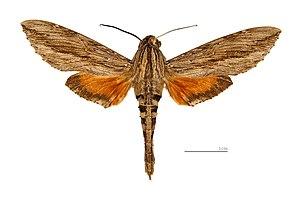
Le genre Erinnyis regroupe des insectes lépidoptères de la famille des Sphingidae, de la sous-famille des Macroglossinae, de la tribu des Dilophonotini.
Erinnyis ello est une espèce d'insectes lépidoptères de la famille des Sphingidae, de la sous-famille des Macroglossinae, de la tribu des Dilophonotini, de la sous-tribu des Dilophonotina et du genre Erinnyis. C'est l'espèce type pour le genre.